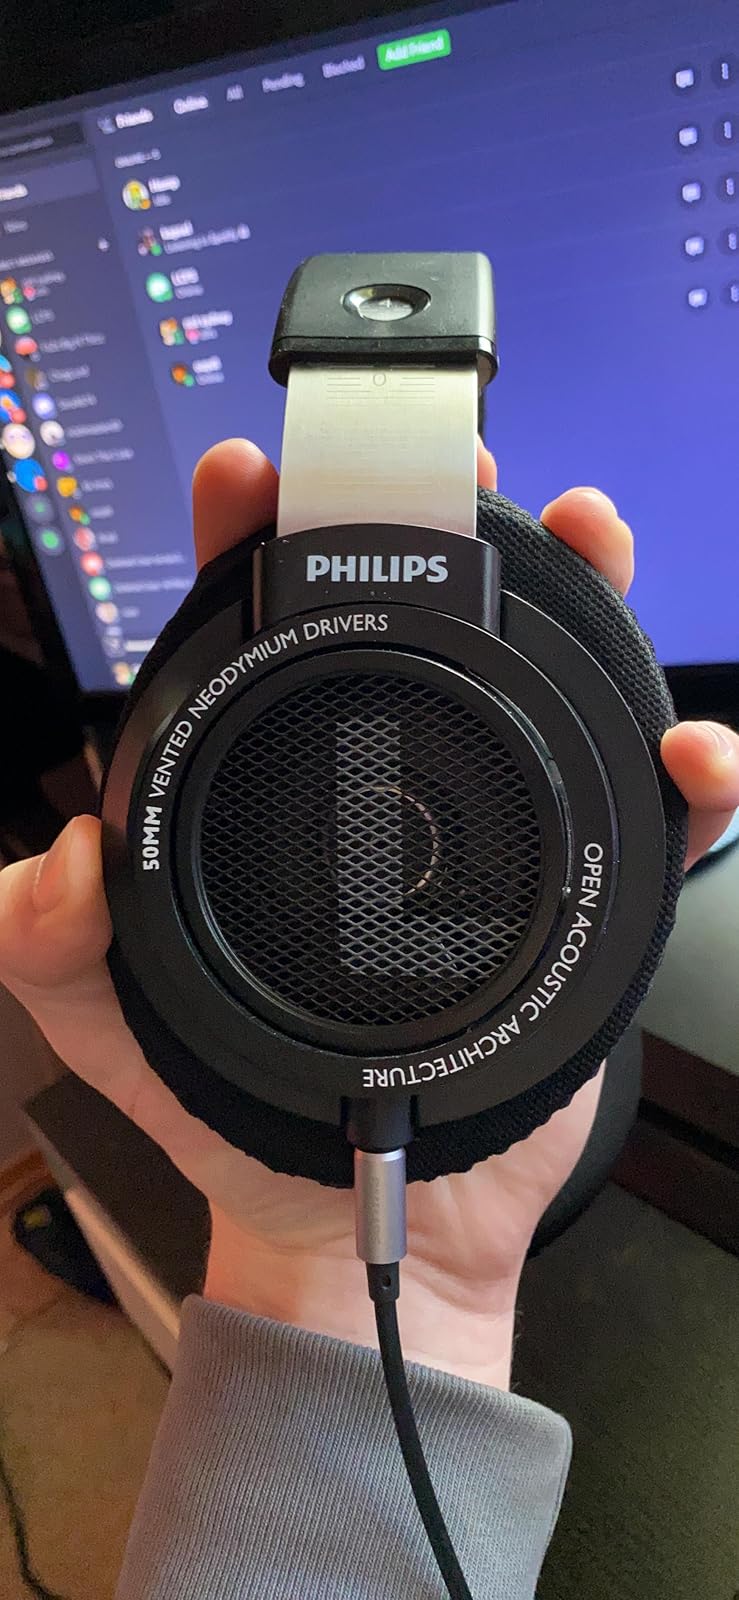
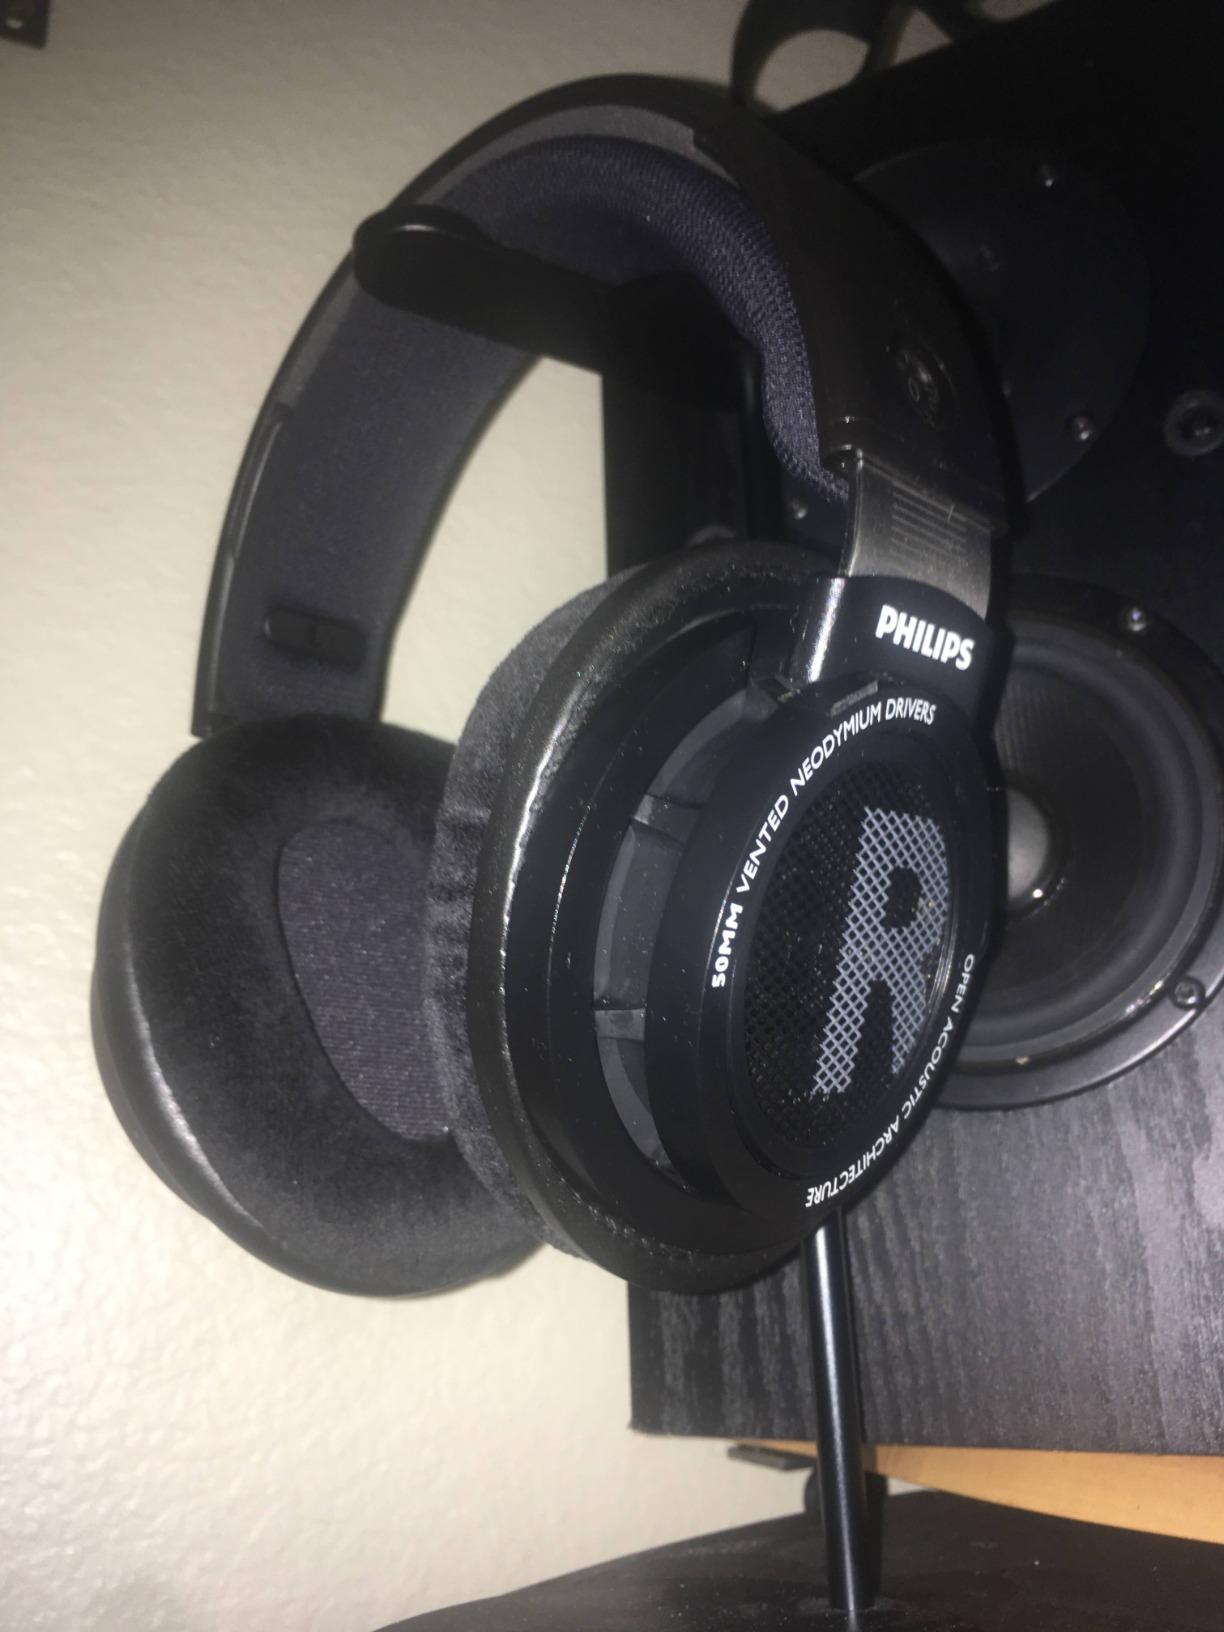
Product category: headphones
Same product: yes